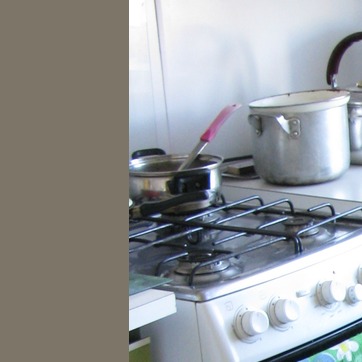
Material: metal